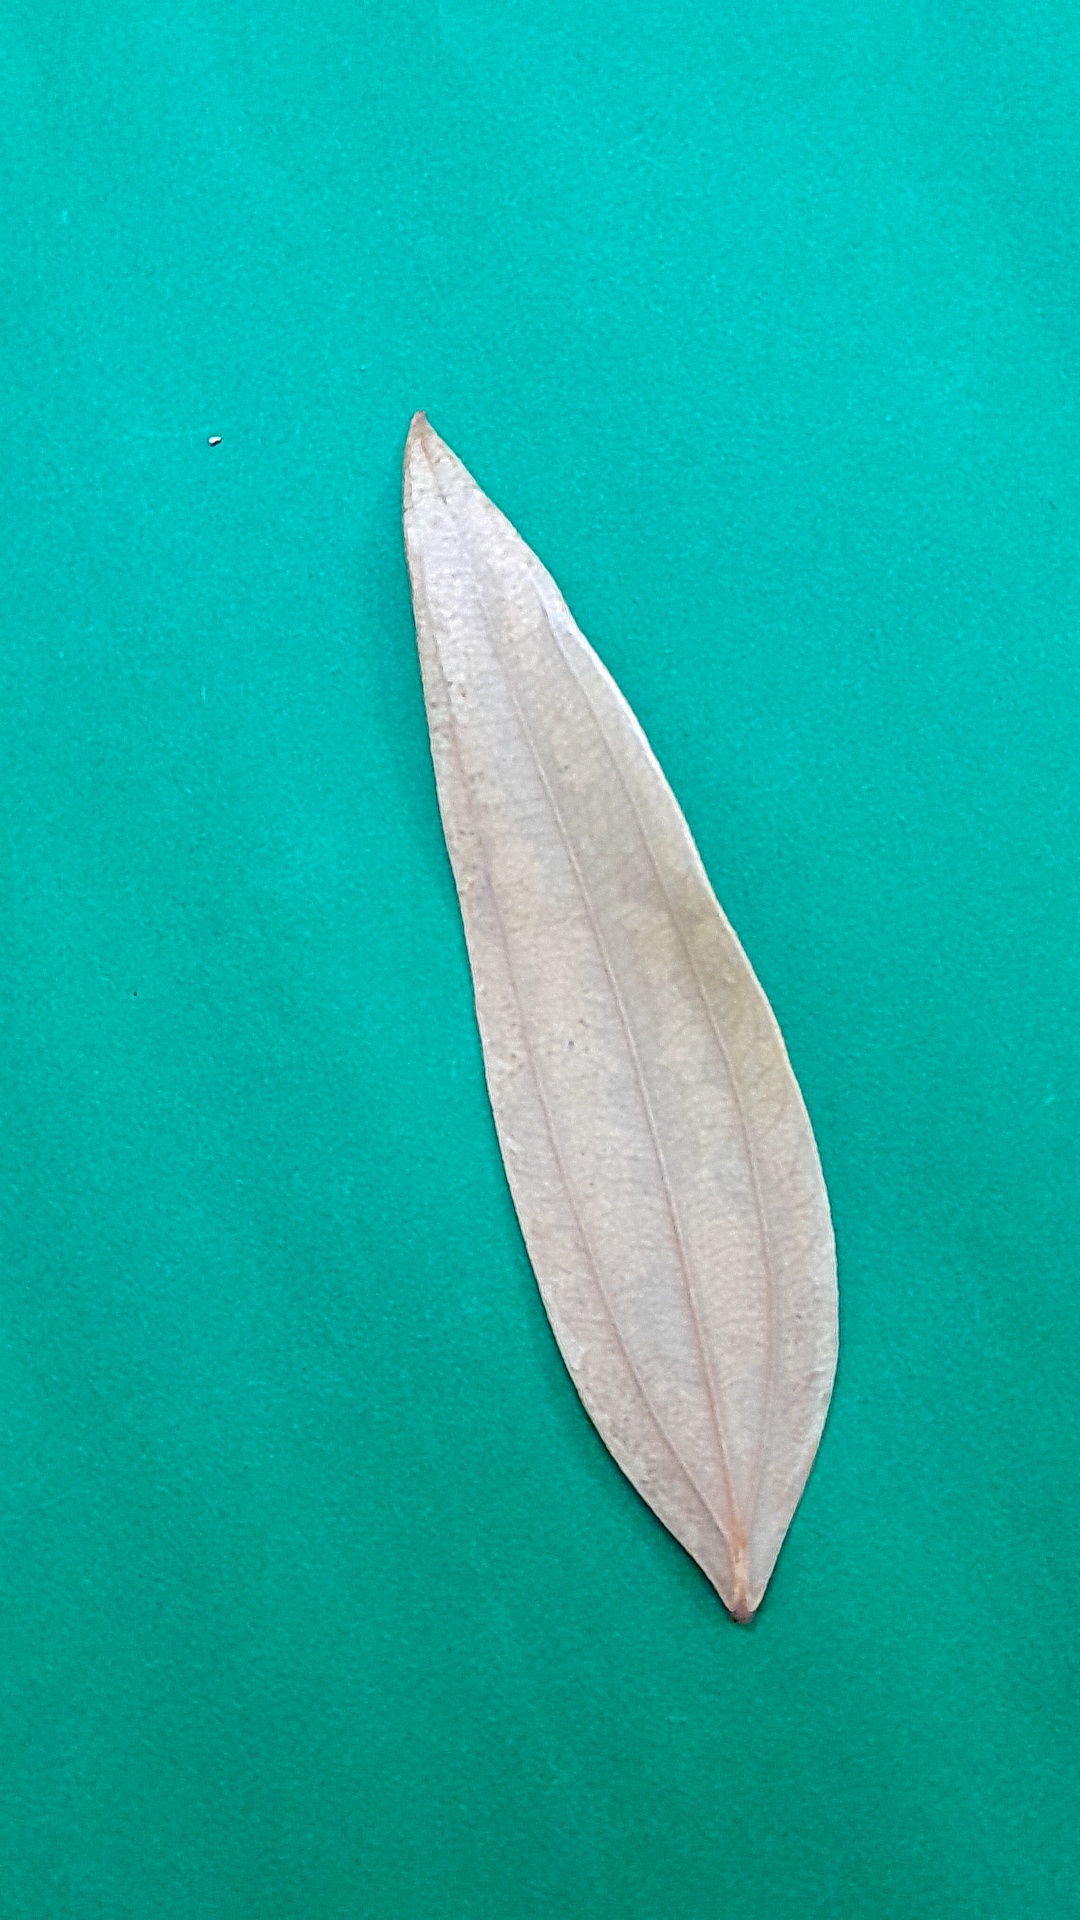
Label: Dry Leaf